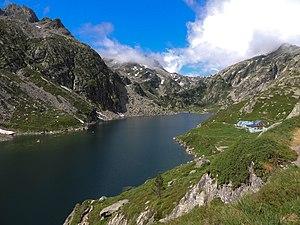
L'étang d'En Beys en Ariège.
Le refuge d'en Beys est un refuge de montagne des Pyrénées, situé en Ariège, dans la réserve nationale de faune sauvage d'Orlu sur le bord des étangs d'en Beys, à 1 970 m d'altitude, à la frontière entre Haute-Ariège et Cerdagne.